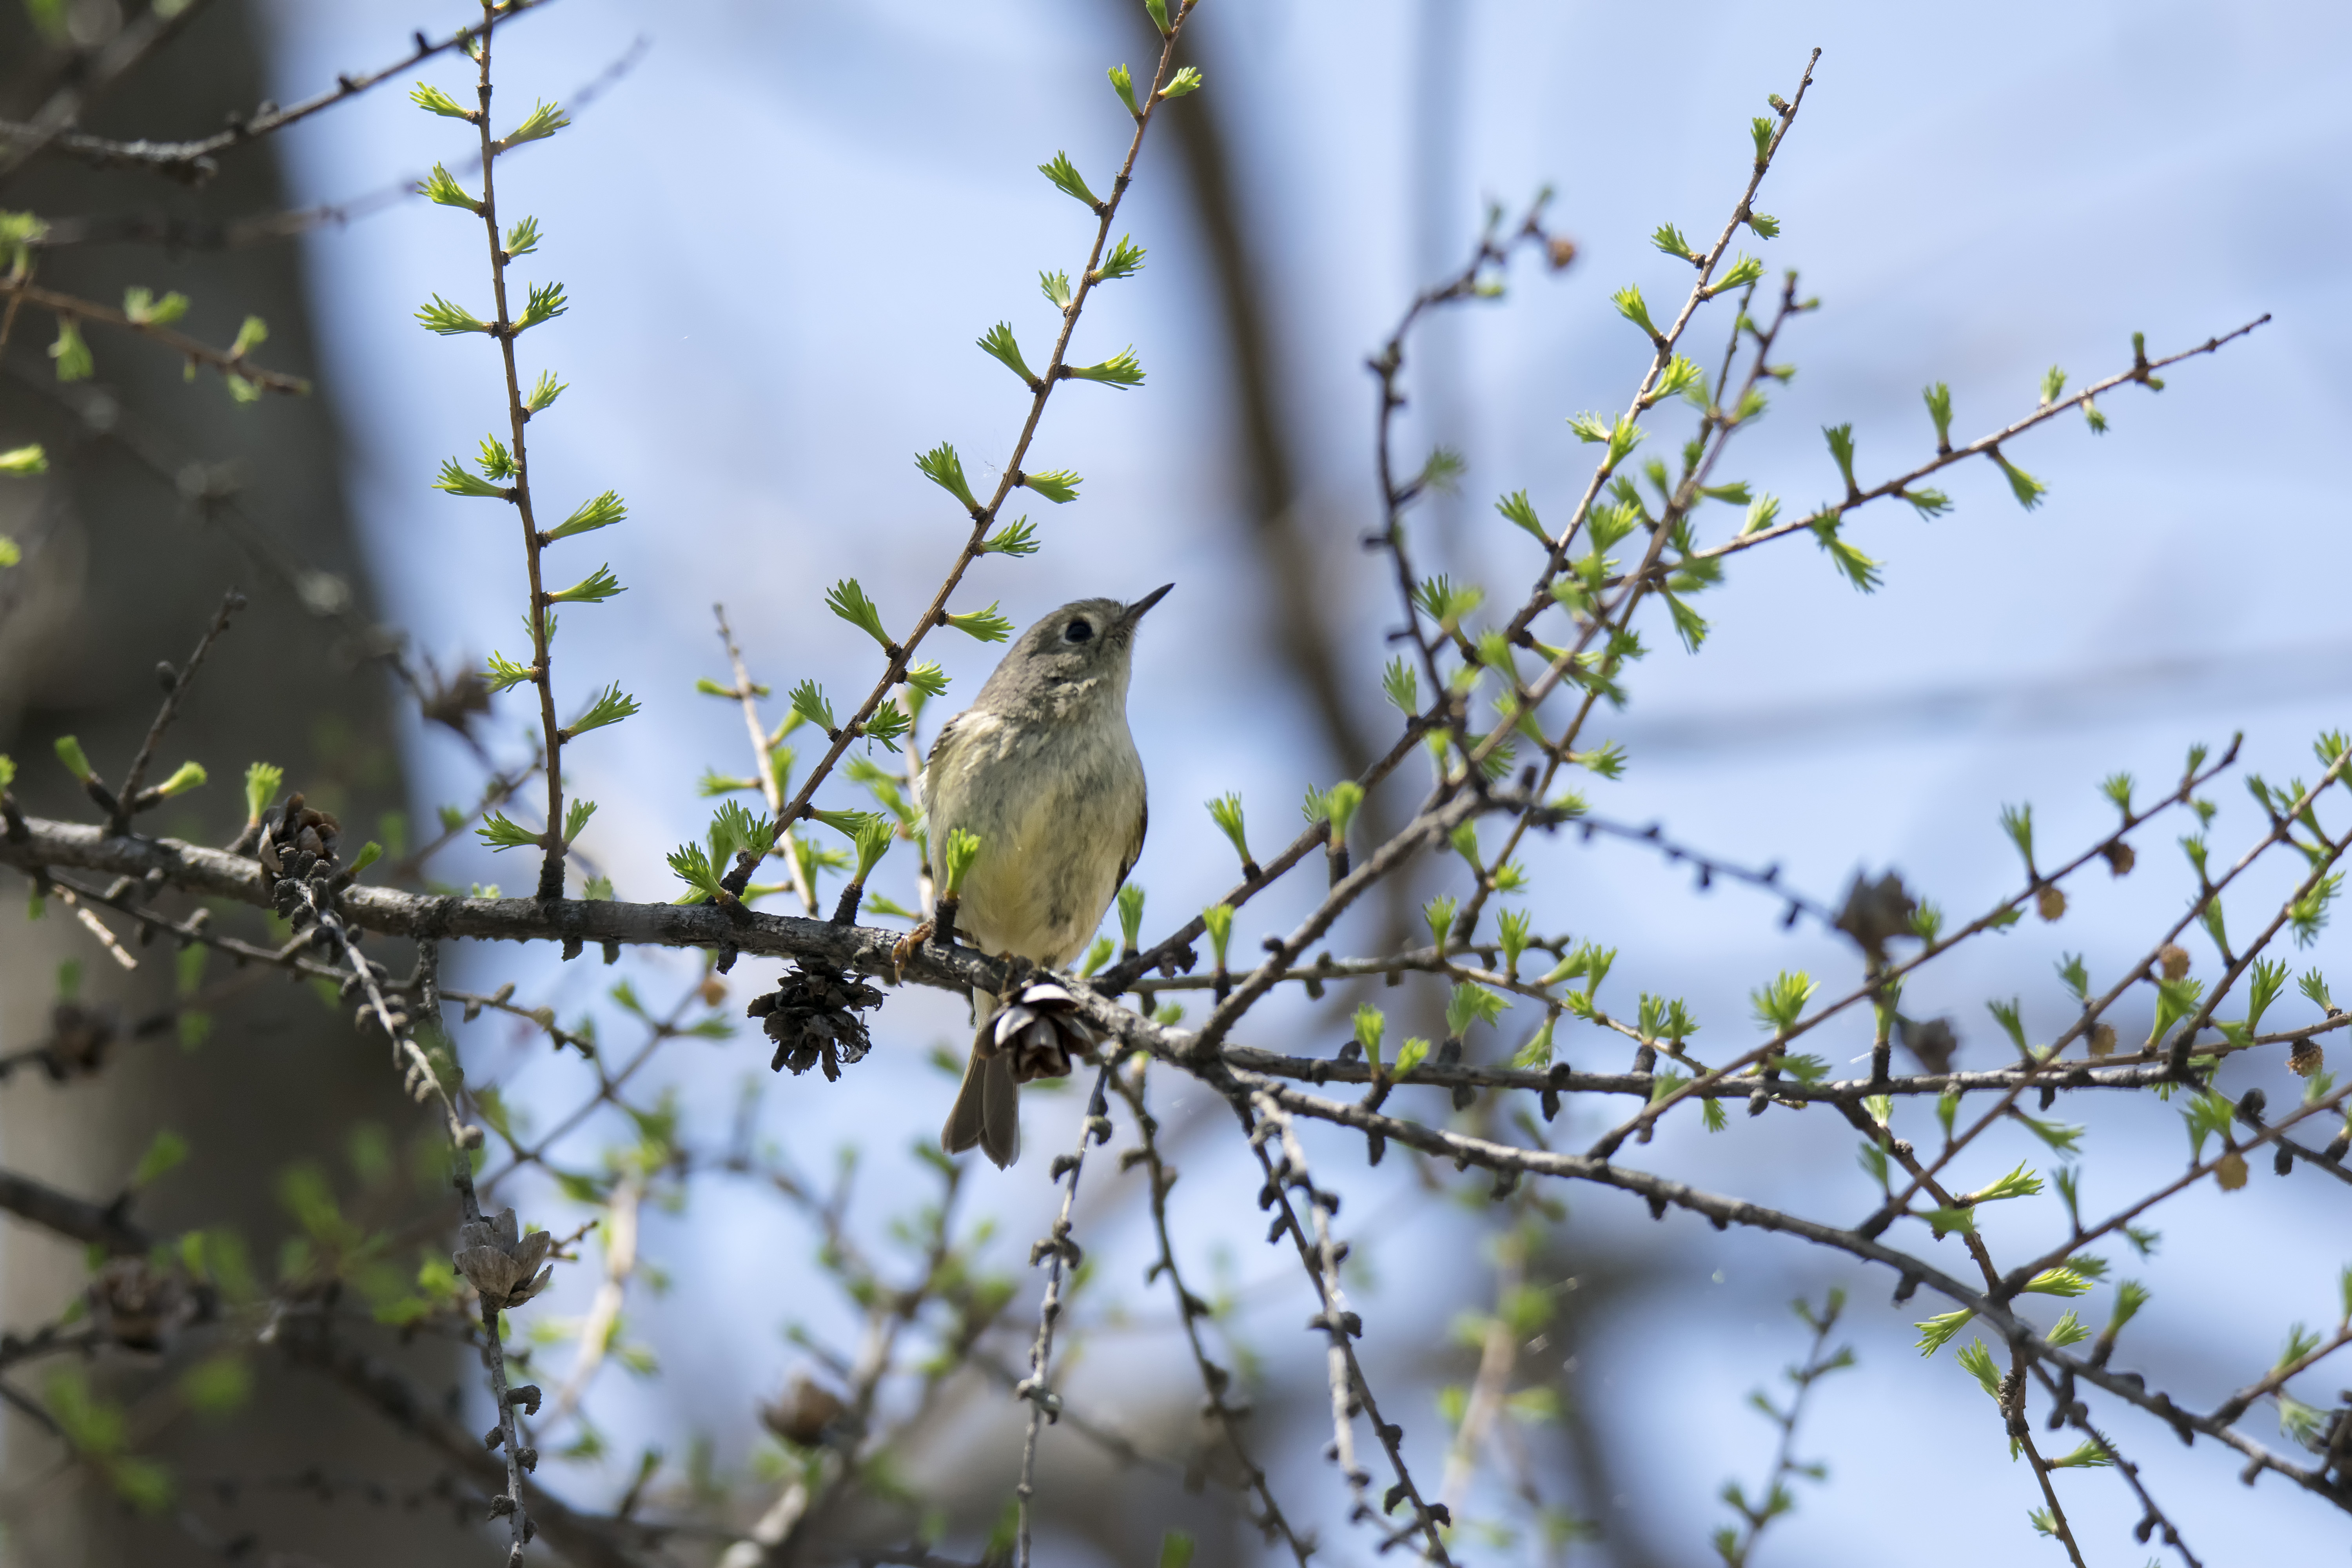
tree, nature, branch, blossom, bird, flower, wildlife, green, flora, fauna, twig, canada, a, vertebrate, quebec, finch, sherbrooke, oiseau, roitelet, couronne, rubis, ruby, crowned, kinglet, old world flycatcher, perching bird